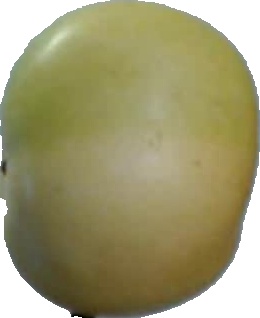
Label: apple_6